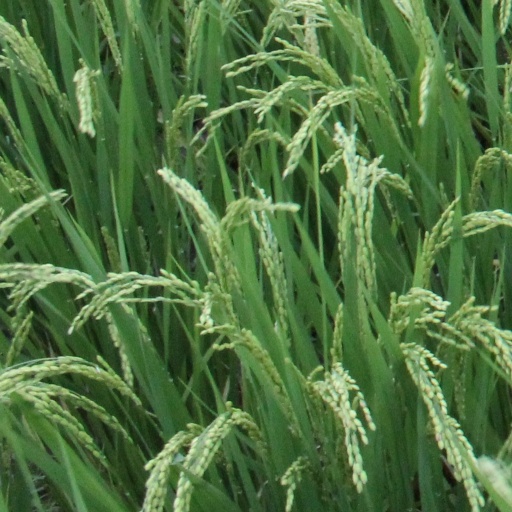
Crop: rice